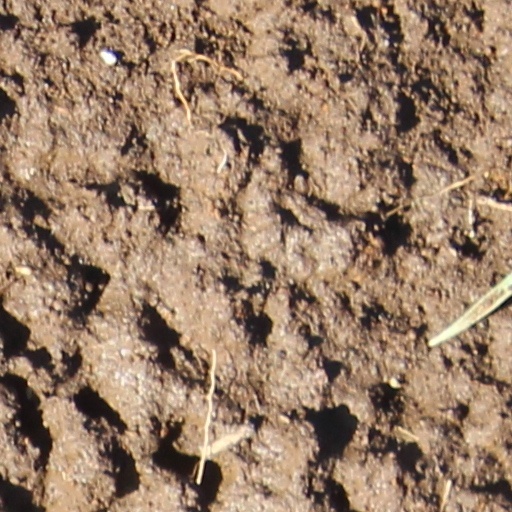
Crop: wheat